Answer in natural language. How many Chairs are visible in the scene? Choose between the following options: 1, 3, 4, 2 or 0
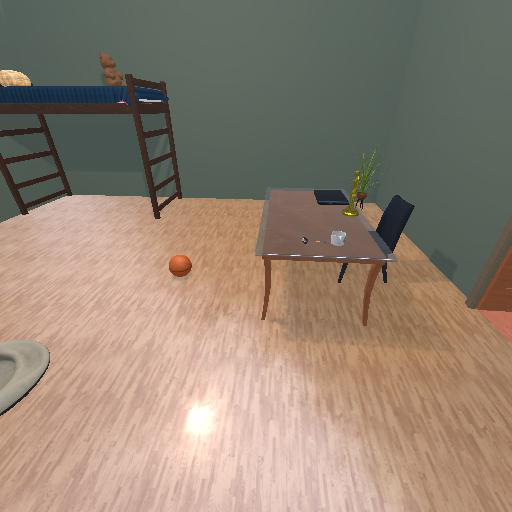
<answer>1</answer>